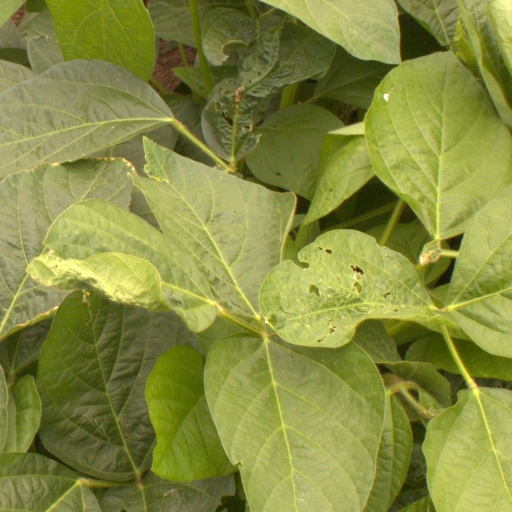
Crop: soybean